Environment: lab
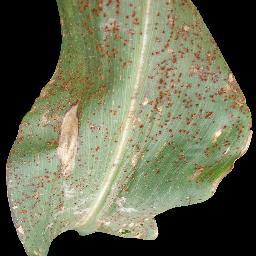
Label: common_rust